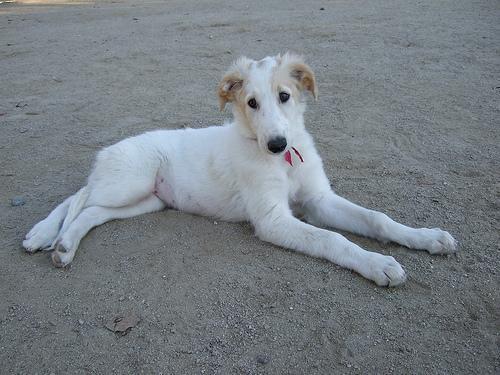
borzoi